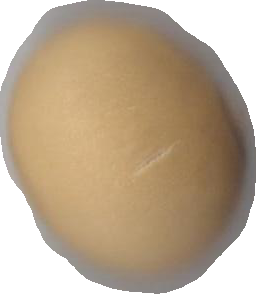
Variety: Grobogan